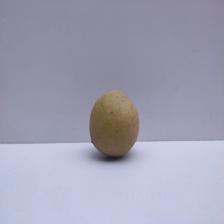
Size: Medium